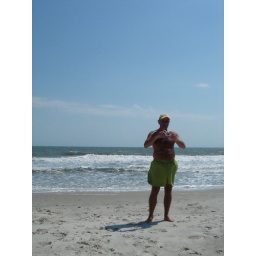
My vacation to our beach house on Oak Island in North Carolina.